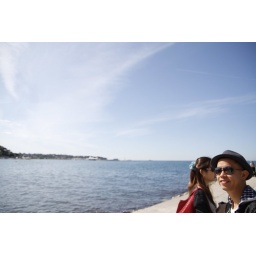
Ming Jin and Tomoko under the clear blue sky